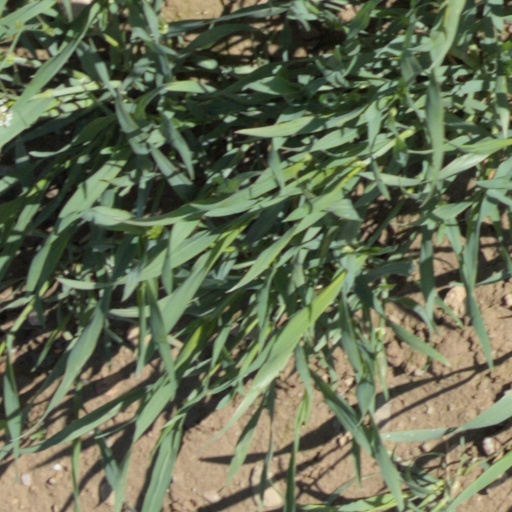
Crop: wheat